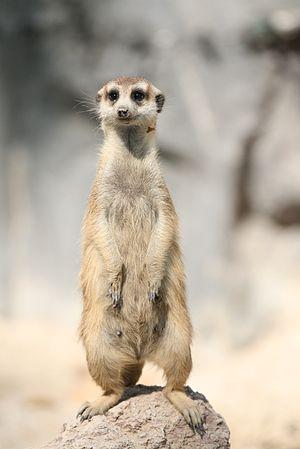
Suricate,(Suricata suricatta), Parc Paradisio, Hainaut, Belgique.
L'évolution des stratégies de locomotion est le processus d’apparition de l'ensemble des moyens et techniques développées par les êtres vivants pour se mouvoir, ou plus largement, pour se déplacer d'une manière active ou non d'un lieu à un autre.
Le suricate, parfois surnommé « sentinelle du désert », est une espèce de mammifères diurnes de la famille des Herpestidae et la seule du genre Suricata. Ce petit carnivore vit dans le sud-ouest de l'Afrique. Animal très prolifique, le suricate vit en grands groupes familiaux au sein d'une colonie. Ils se réfugient la nuit dans de vastes terriers.